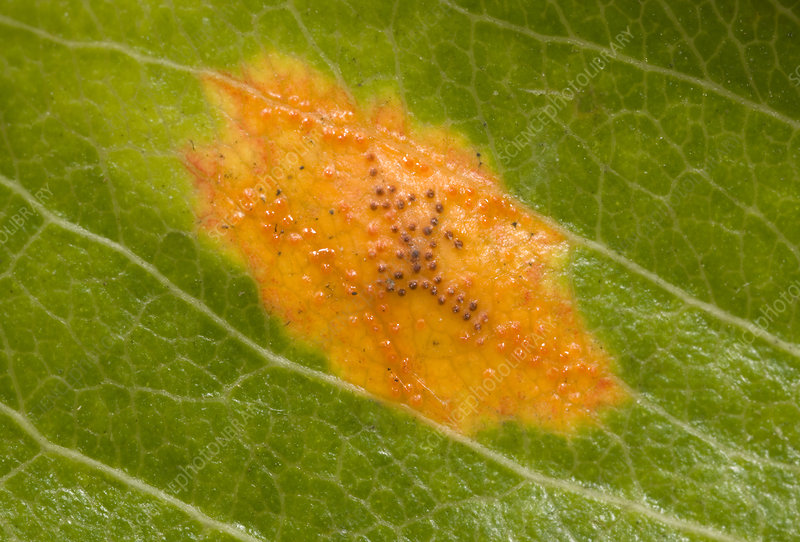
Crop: apple
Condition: rust